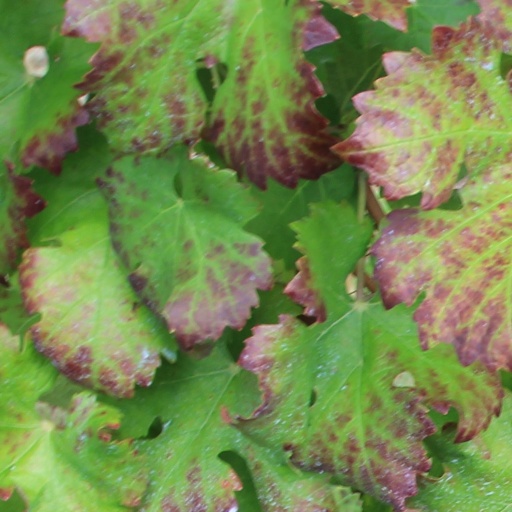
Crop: grape